The Scoundrel's Wife

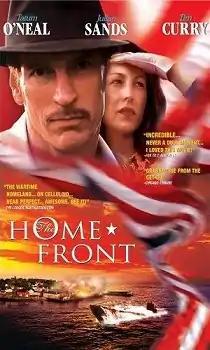
DVD cover

The Scoundrel's Wife (U.S. video title: The Home Front) is a 2002 romantic drama film directed by Glen Pitre, who co-wrote screenplay with Michelle Benoit, and starring by Tatum O'Neal, Julian Sands and Tim Curry.